String Quartet No. 7 (Villa-Lobos)

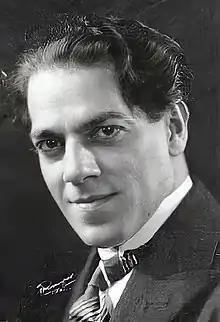
Heitor Villa-Lobos

String Quartet No. 7 is the seventh of seventeen works in the genre by the Brazilian composer Heitor Villa-Lobos, written in 1942. With a performance lasting approximately 37 minutes, it is the longest of Villa-Lobos's string quartets